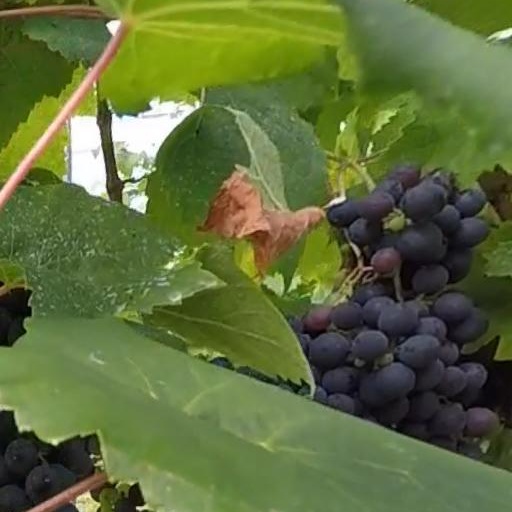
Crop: grape